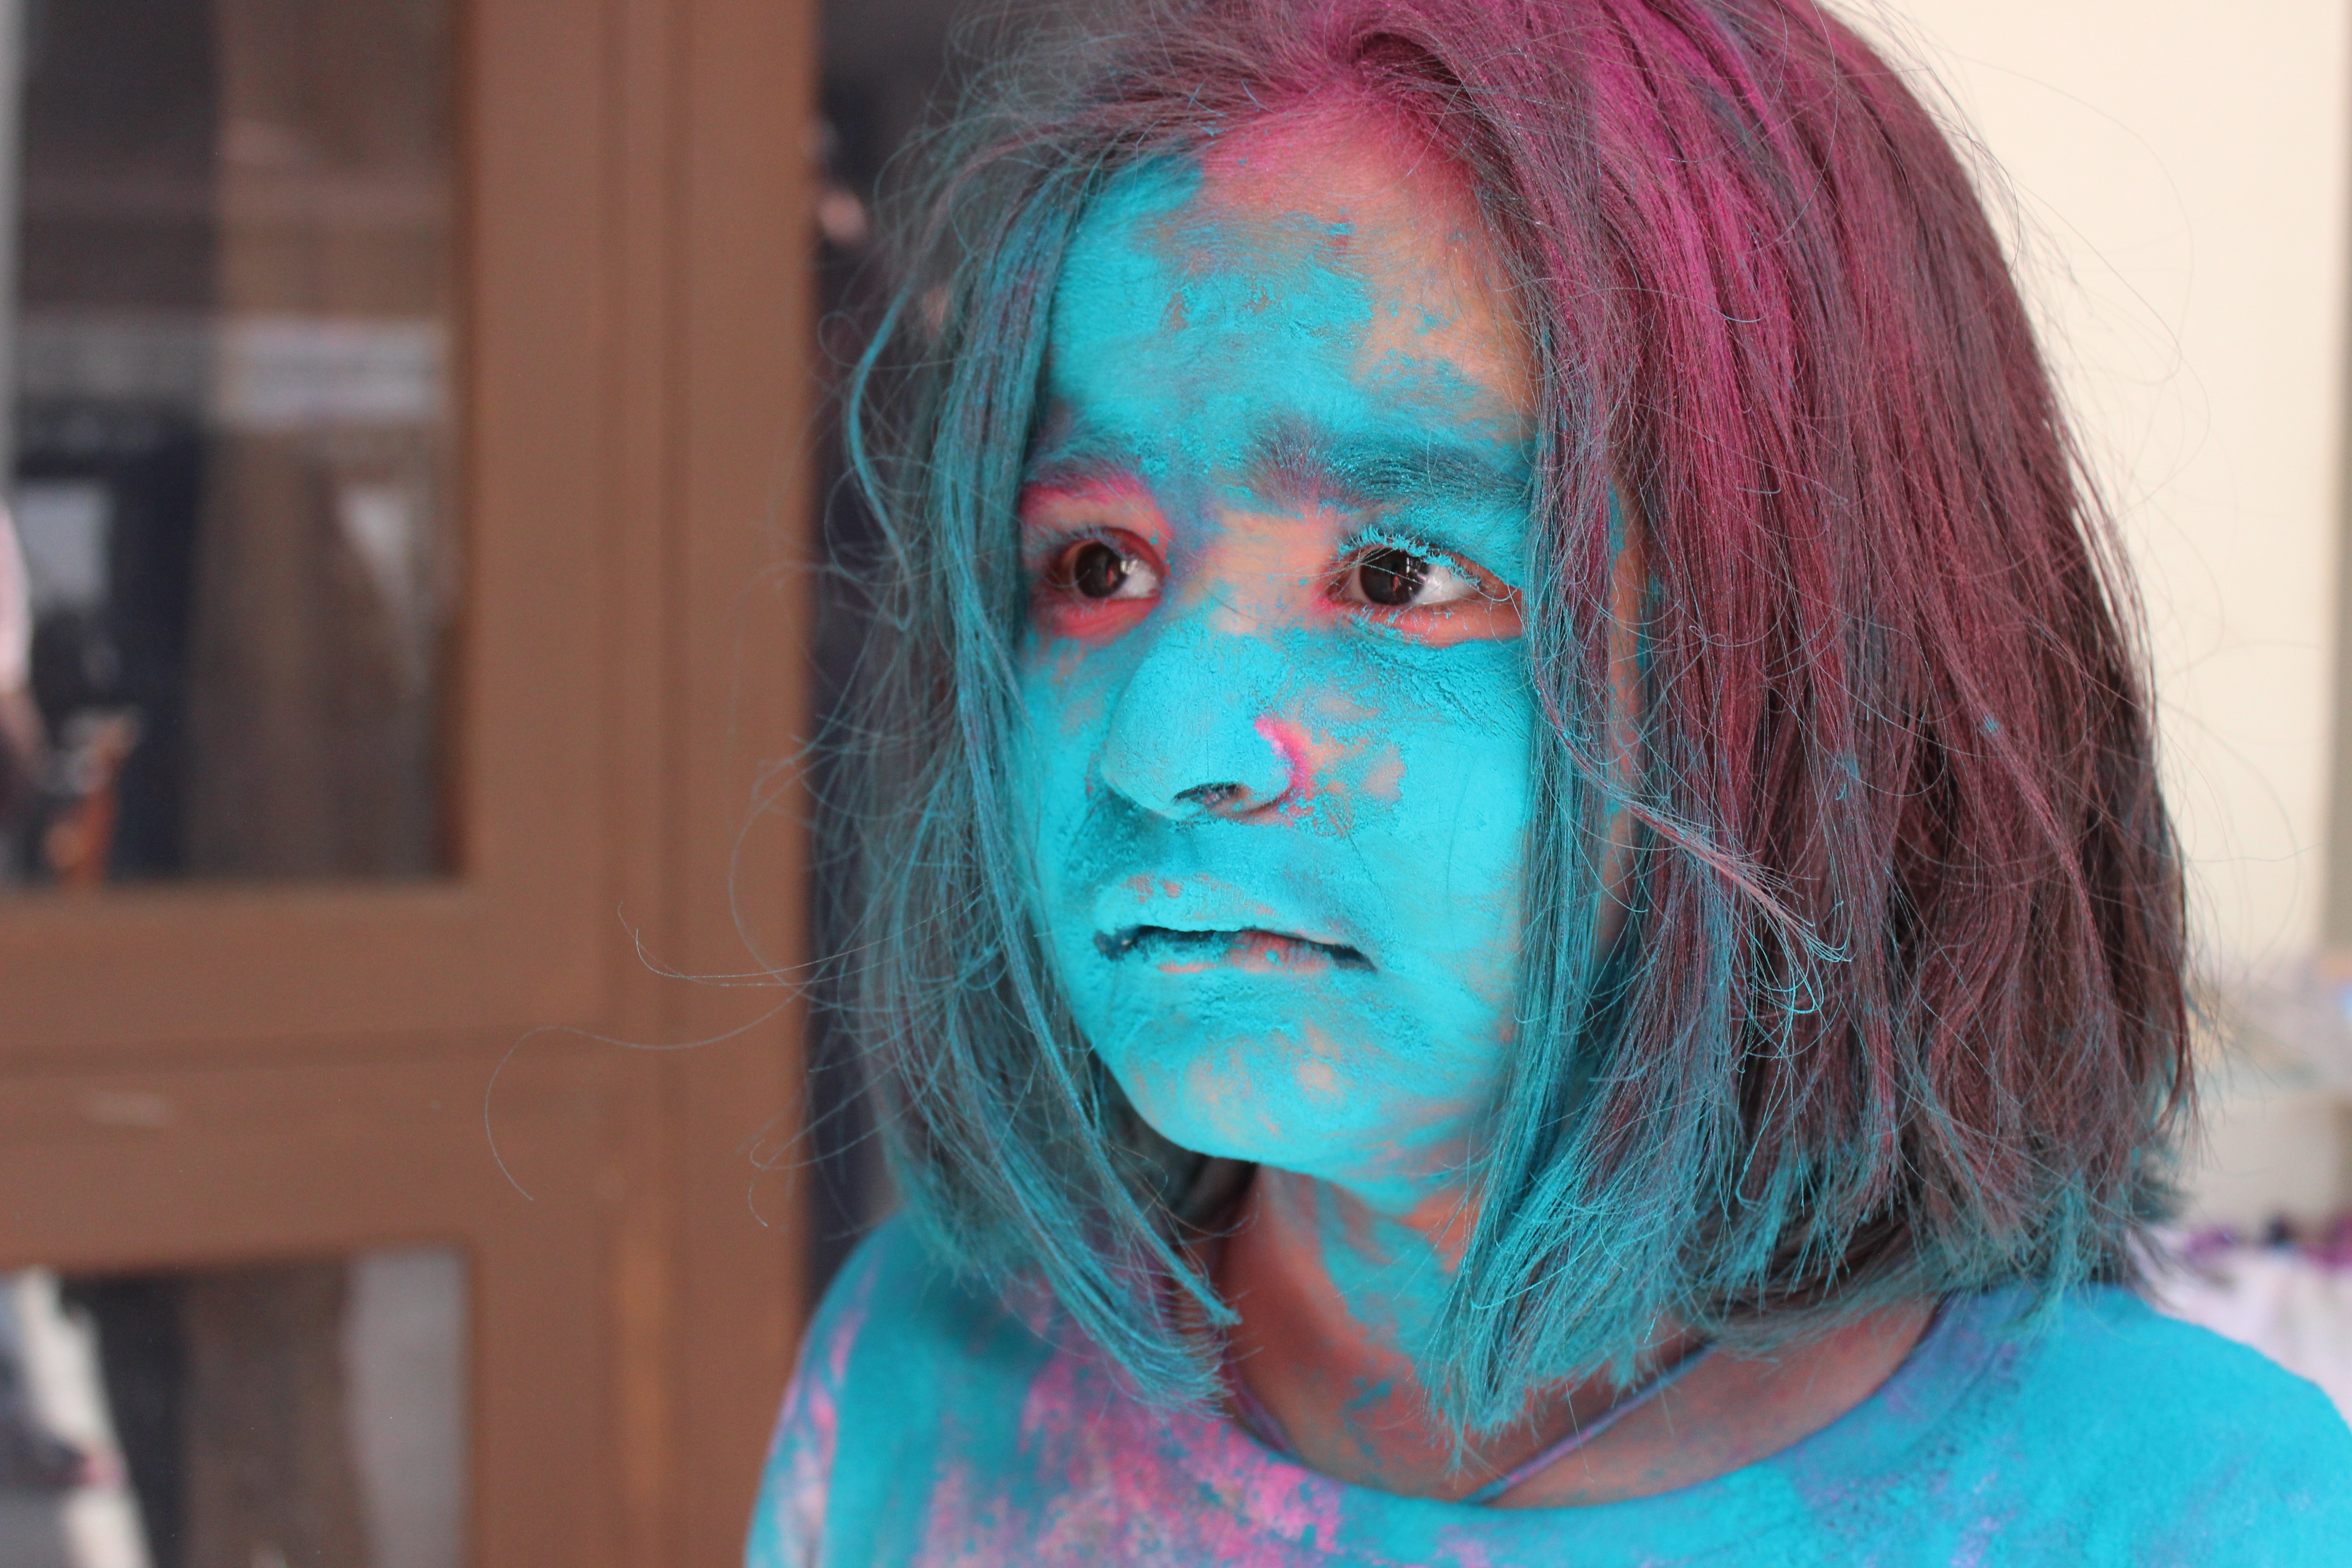
girl, hair, portrait, color, blue, clothing, lady, hairstyle, smile, cheerful, face, festival, children, happy, eye, head, beauty, day, organ, india, holi, punjab, patiala, hair coloring